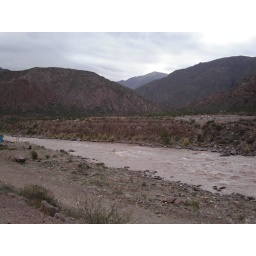
Did white (brown) water rafting in this river.